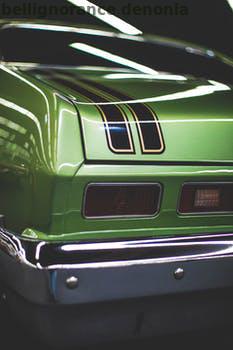
Label: Watermark